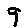
Label: 9